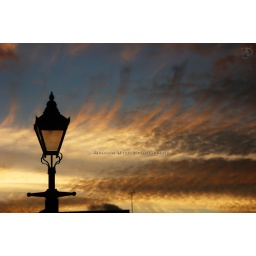
A sunset behind a street lamp, near the river Ouse in York.